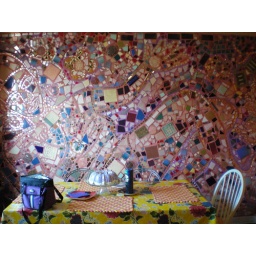
From floor to ceiling--the entire wall is covered by a reclining goddess. Note the mosaic bundt cake on the table.